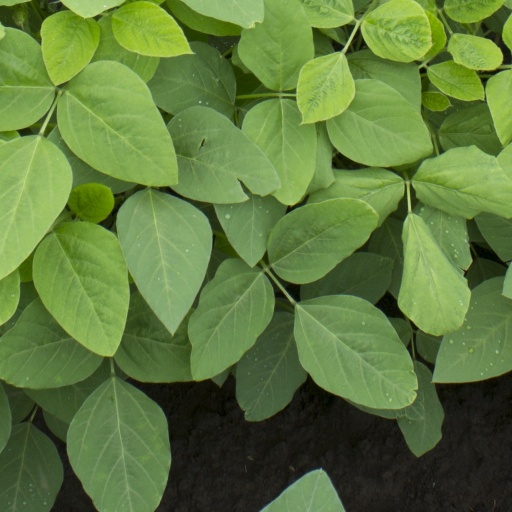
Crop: soybean